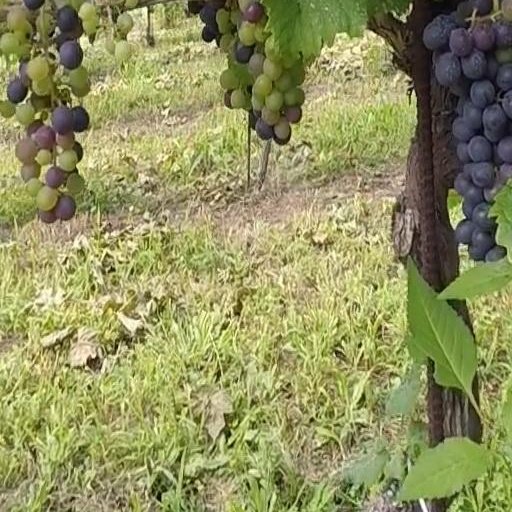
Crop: grape